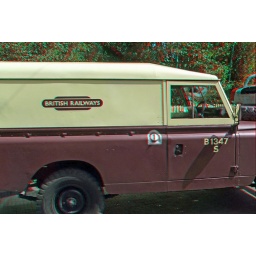
The BlueBell Railway British Railways Land Rover in anaglyph 3D stereo red cyan glasses to view